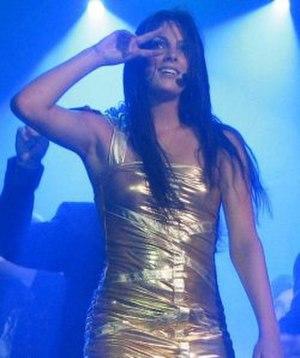
Carolanne D'Astous-Paquet lors d'un spectacle de la tournée de Star Académie 2009.
Carolanne D'Astous-Paquet est une chanteuse québécoise connue grâce à l'édition 2009 de Star Académie.